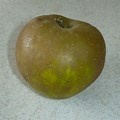
Label: apple